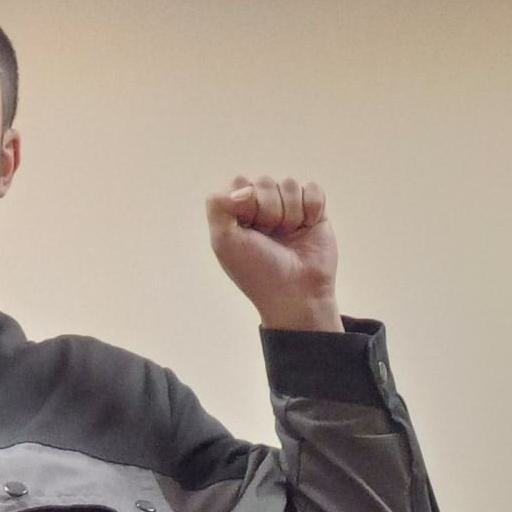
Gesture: fist